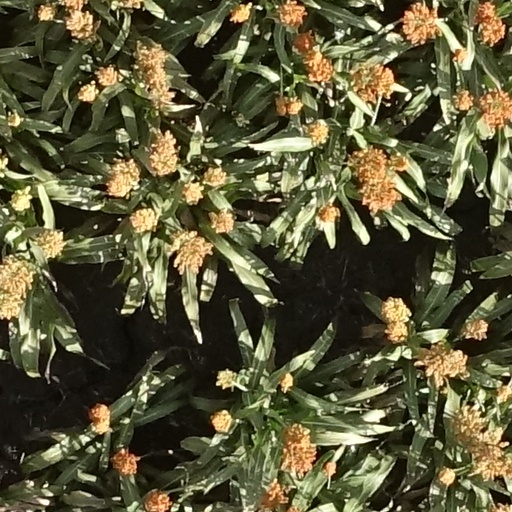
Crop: sorghum